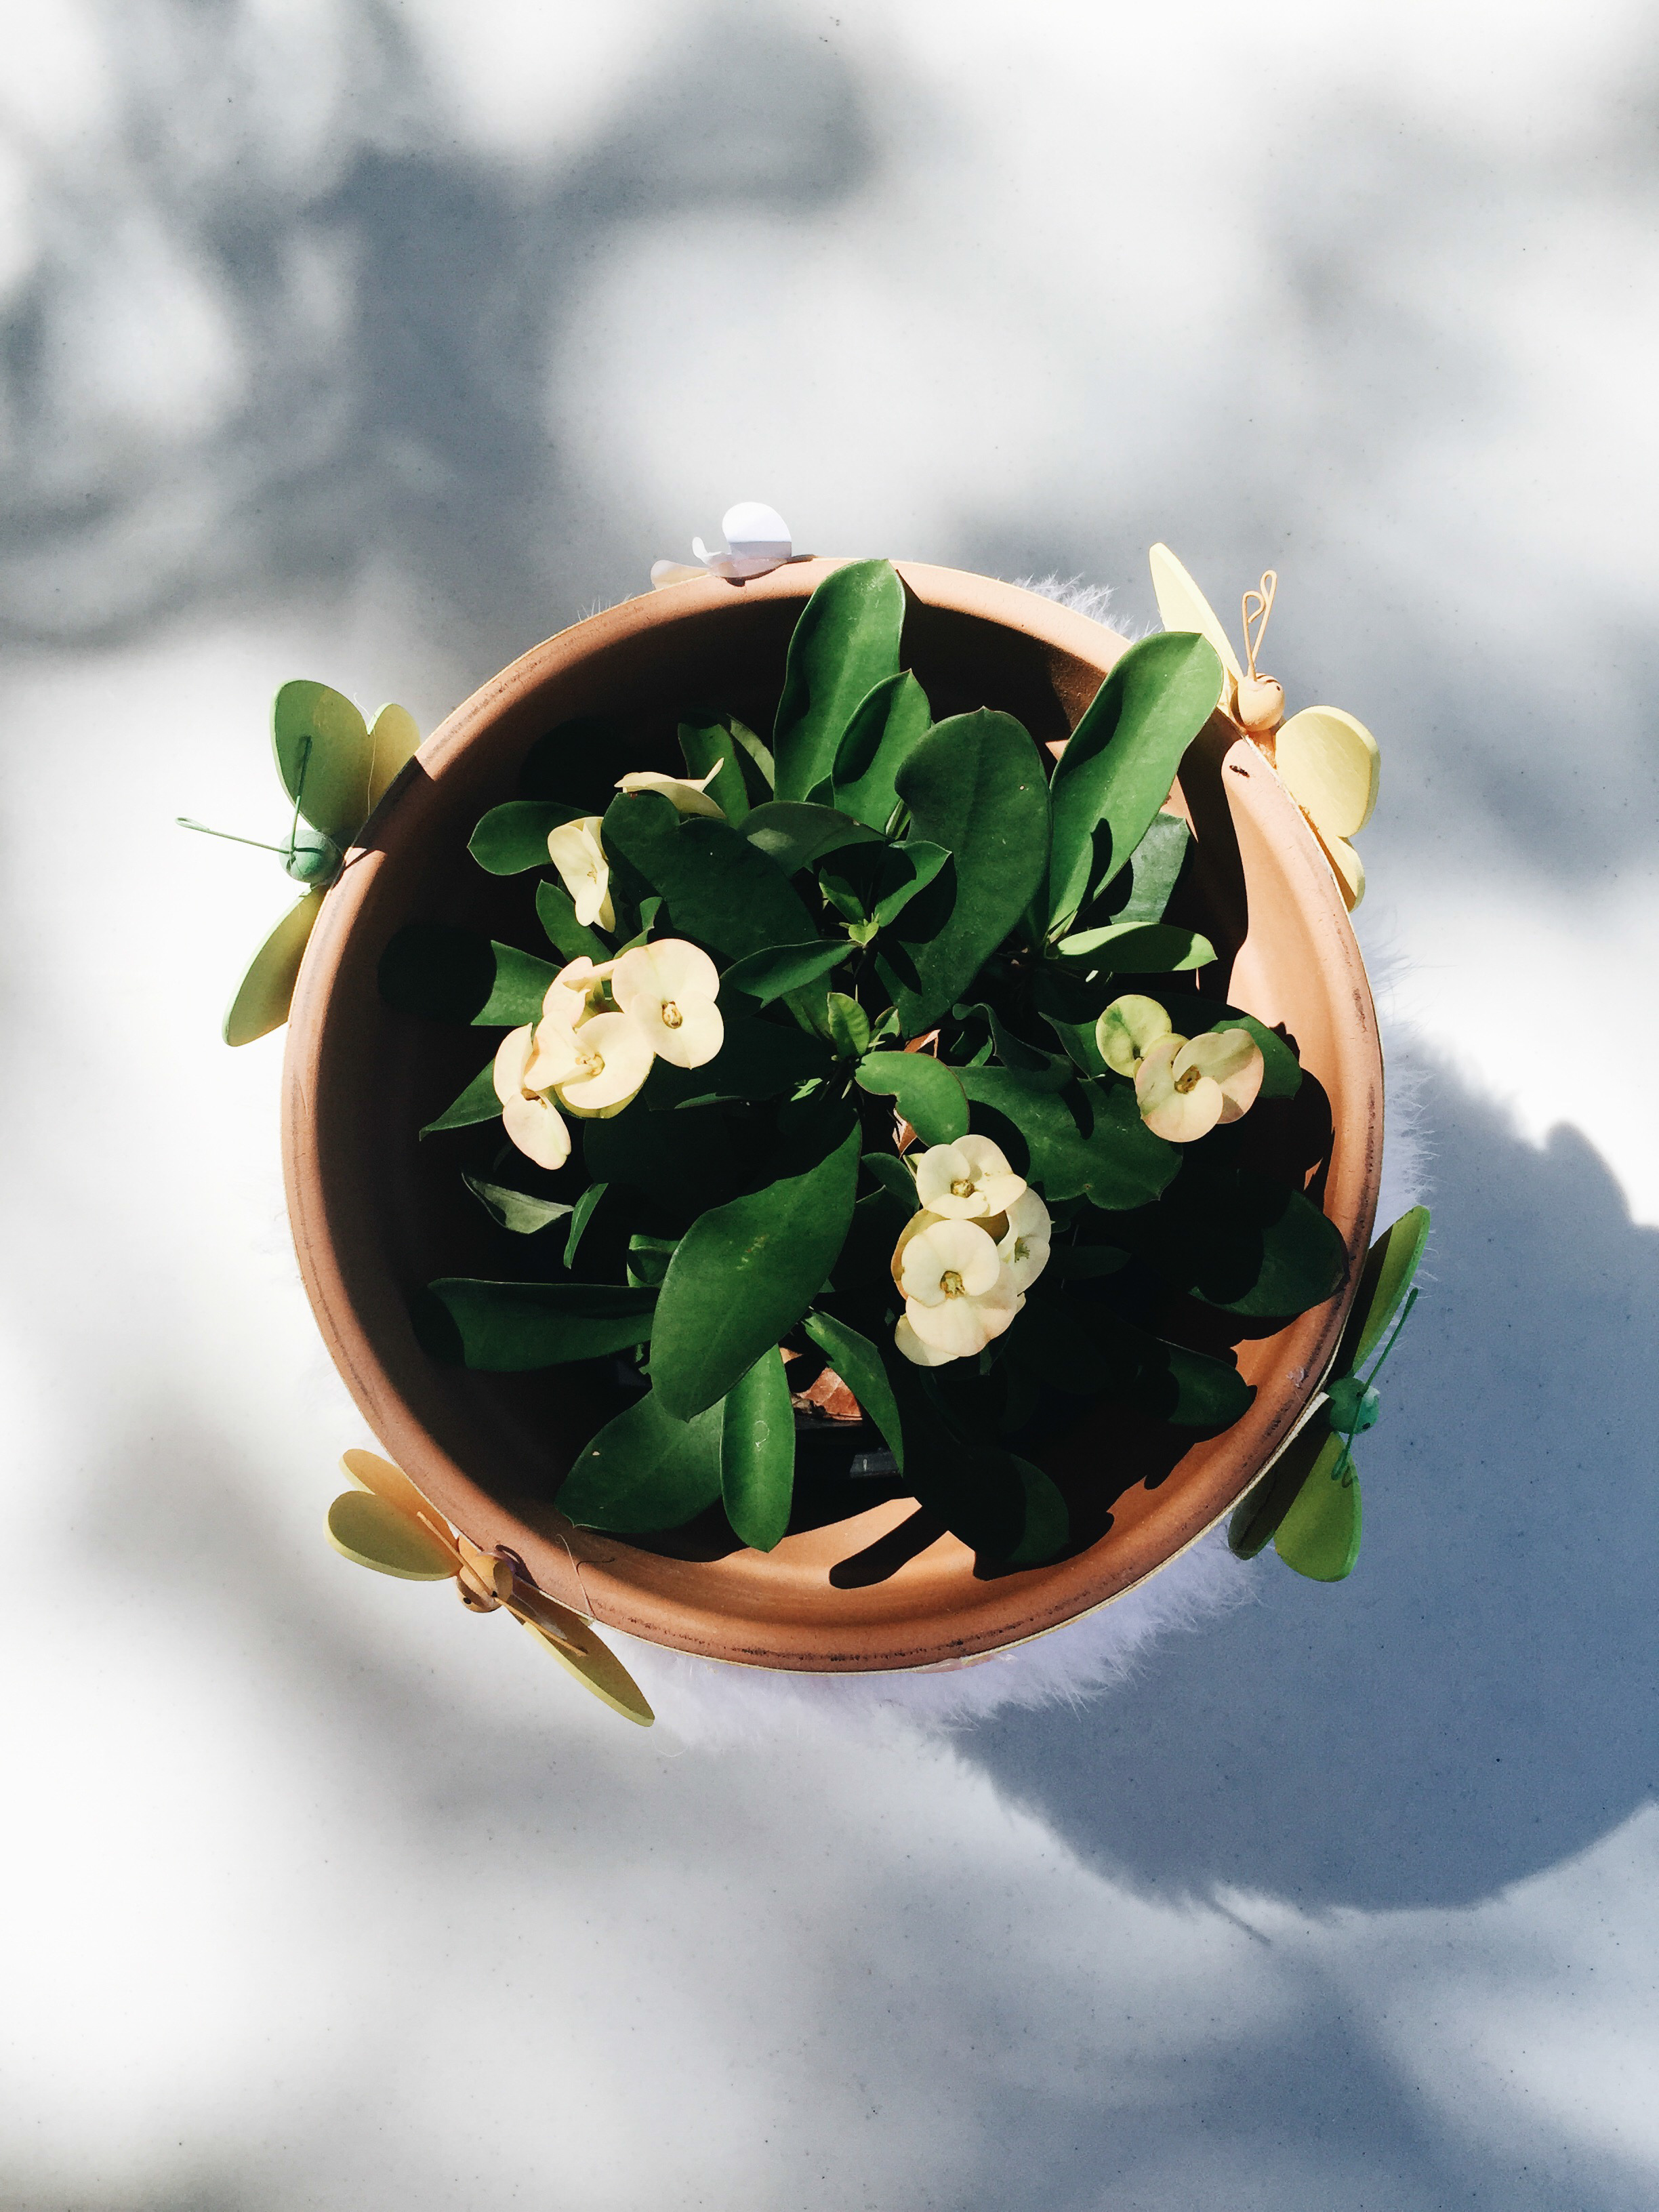
branch, blossom, light, plant, photography, leaf, flower, petal, pot, rose, spring, green, flora, flowers, close up, top view, leaves, floristry, macro photography, flowering plant, rose family, flower bouquet, floral design, land plant, flower arranging